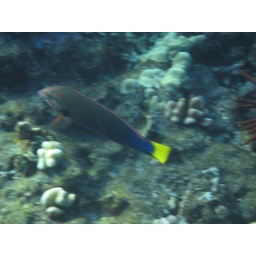
taken while snokeling off Maui. taken while snokeling off Maui. Some off a boat near Molikini and some off beach near 4 Seasons at Waileia. taken while snokeling off Maui. Some off a boat near Molikini and some off beach near 4 Seasons at Waileia.